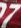
Number: 7